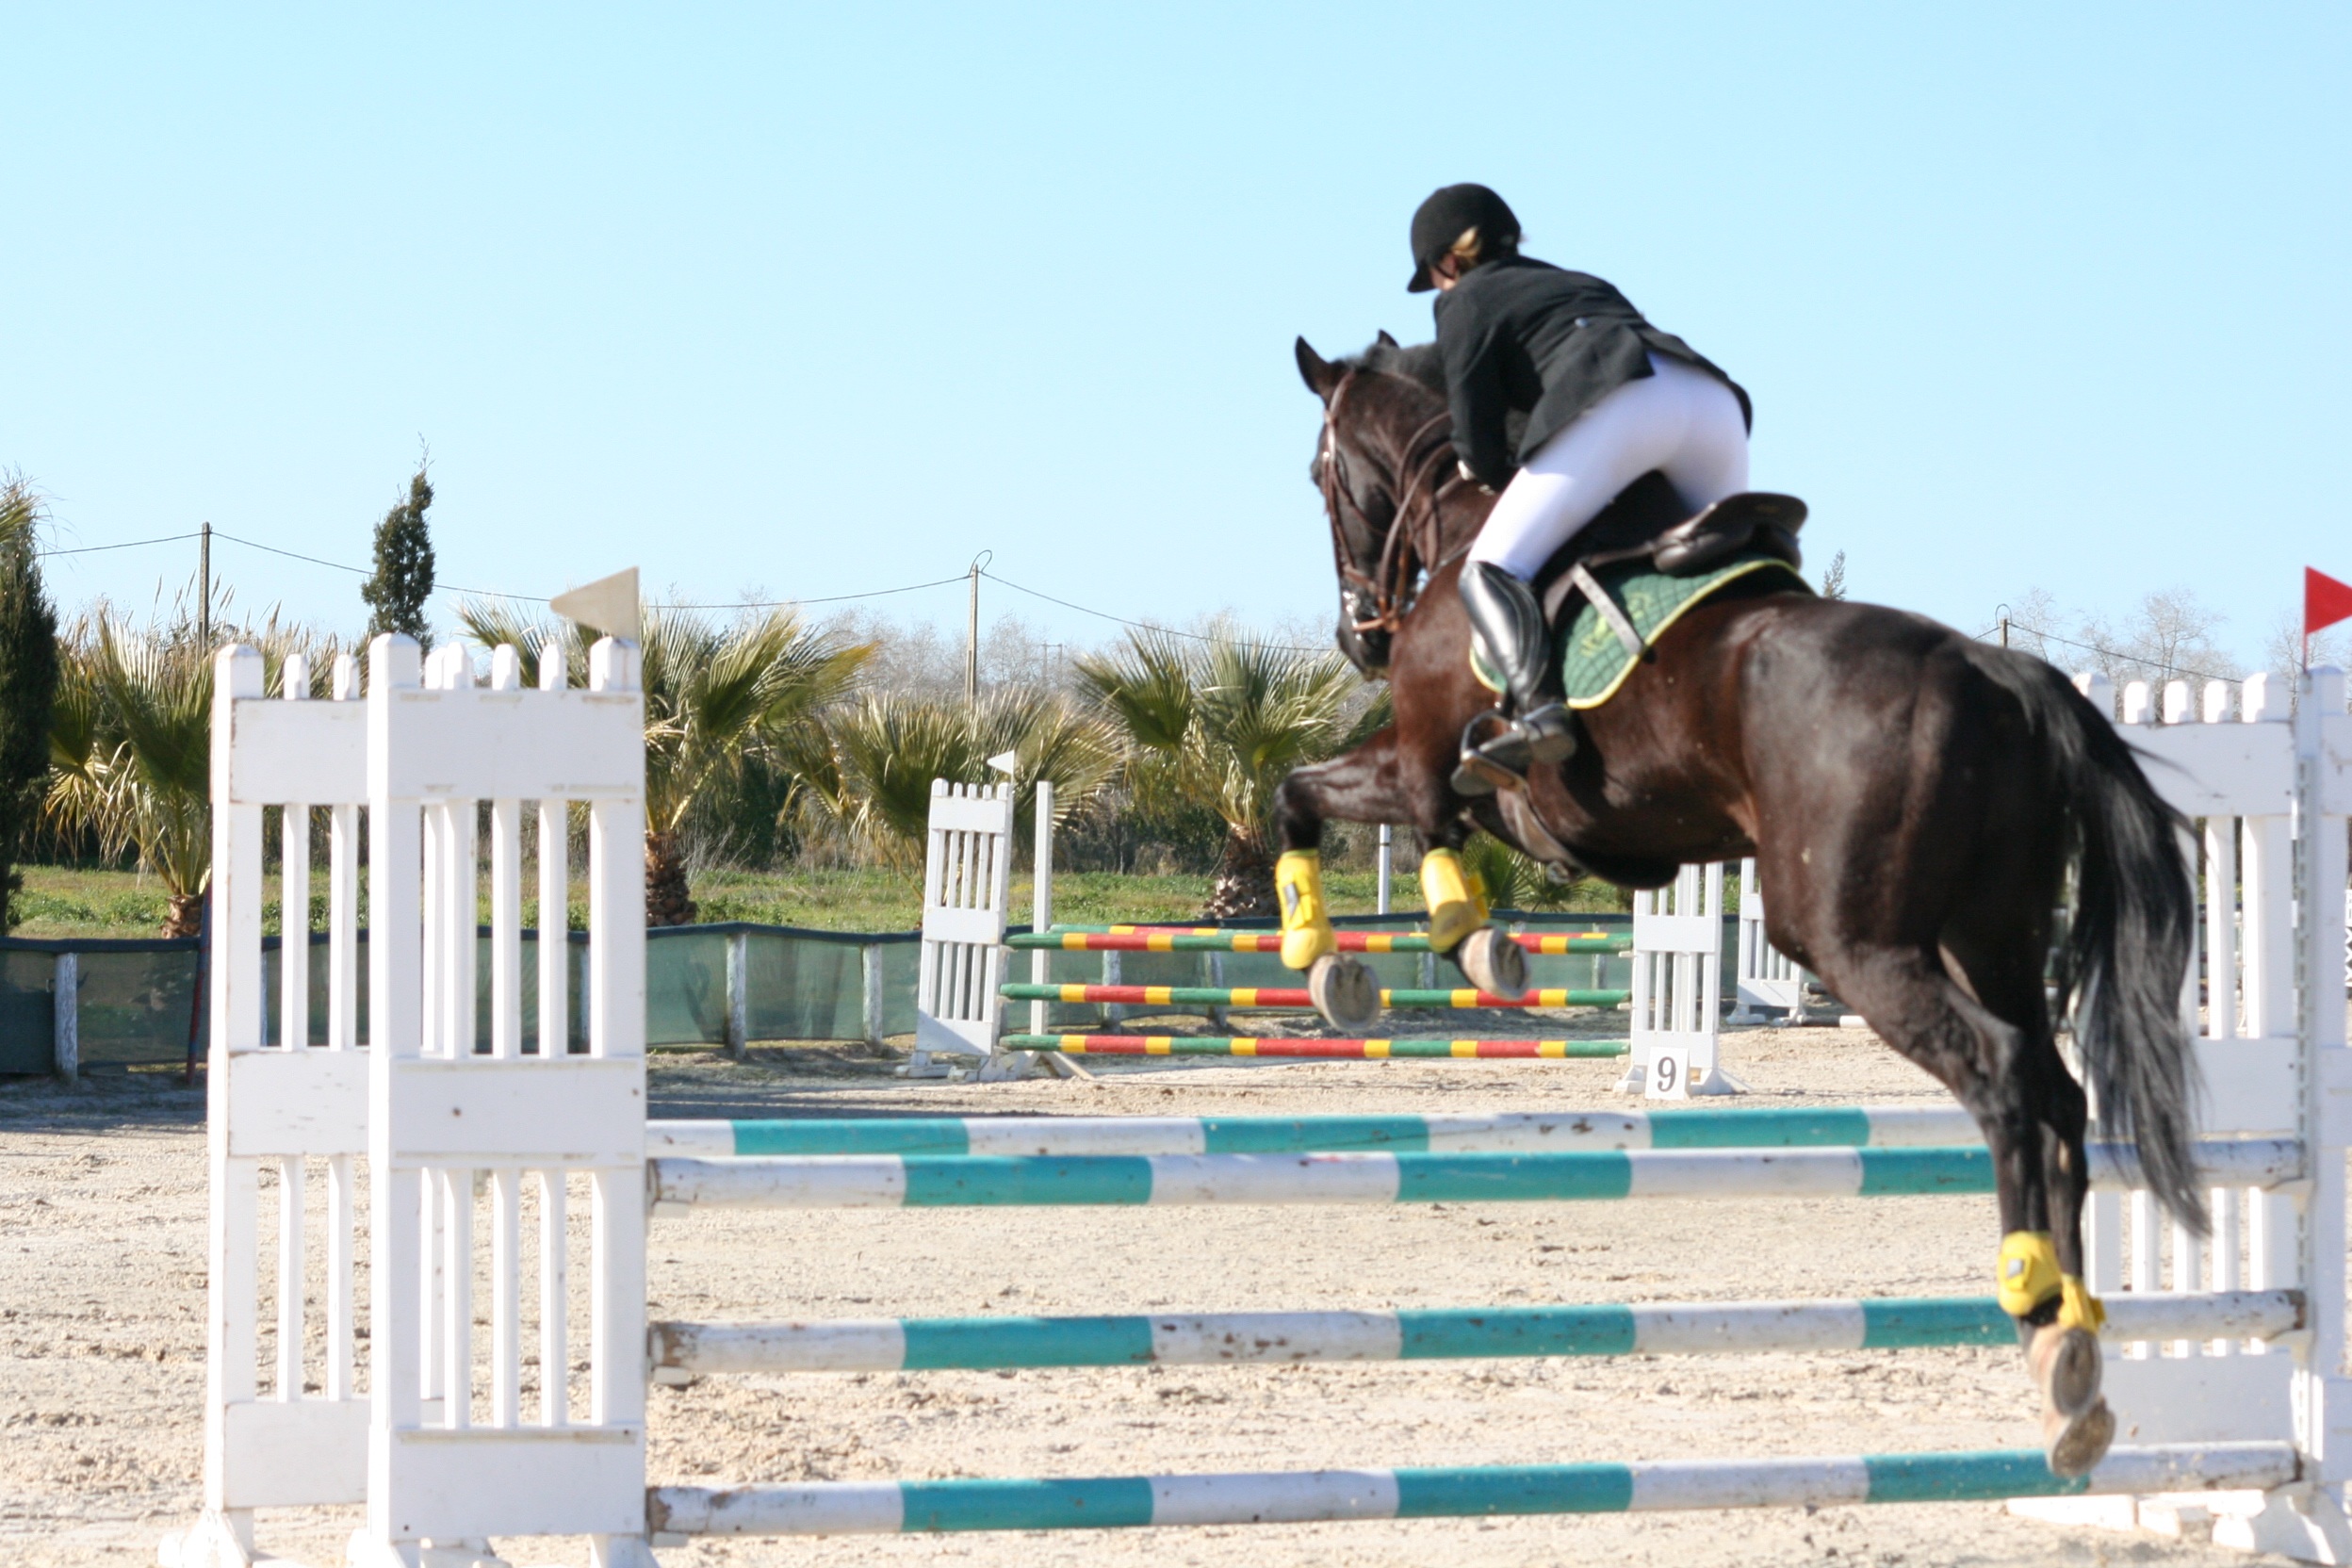
person, recreation, jumping, horse, stallion, black, equestrian, sports, equestrianism, equitation, physical exercise, eventing, show jumping, outdoor recreation, horse jumping, horse like mammal, human action, animal sports, english riding, equestrian sport, hunt seat, modern pentathlon